Wilhelm Reich

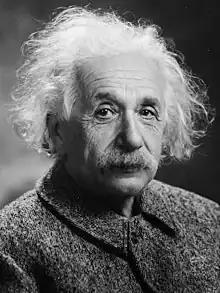
Reich discussed orgone accumulators with Albert Einstein during 1941

It was shortly after he arrived in New York in 1939 that Reich first said he had discovered a biological or cosmic energy, an extension of Freud's idea of the libido. He called it "orgone energy" or "orgone radiation", and the study of it "orgonomy". Reich said he had seen orgone when he injected his mice with bions and in the sky at night through an "organoscope", a special telescope. He argued that it is in the soil and air (indeed, is omnipresent), is blue or blue-grey, and that humanity had divided its knowledge of it in two: aether for the physical aspect and God for the spiritual. The colour of the sky, the northern lights, St Elmo's Fire, and the blue of sexually excited frogs are manifestations of orgone, he wrote. He also argued that protozoa, red corpuscles, cancer cells and the chlorophyll of plants are charged with it.